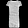
Label: Dress